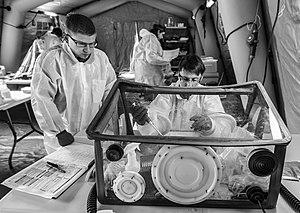
Exercice de déploiement du laboratoire mobile B-LIFE à Munich, sur le site de l'Institut de Microbiologie de la Bundeswehr. Ce laboratoire peut être déployé rapidement à tout endroit du monde en cas de crise sanitaire. Il est équipé d'un matériel scientifique de pointe permettant de réaliser sur place et dans les délais très courts des diagnostics qui sortent de la routine des laboratoires classiques.
Un laboratoire de recherche est une structure sociale constituée donnant un cadre de travail aux chercheurs. Il peut être affilié à une université, à un musée, ou à un organisme de recherche scientifique. Ce terme est employé sans impliquer nécessairement que des travaux de laboratoire y soient menés.